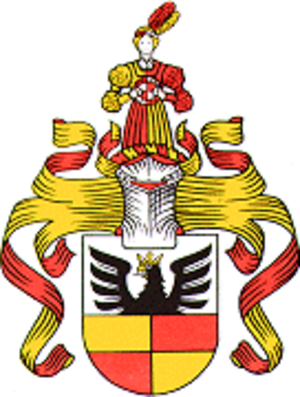
Hildesheim est une ville allemande, située près de Hanovre, Basse-Saxe, peuplée d'environ 100 000 habitants.
Cette page donne les armoiries des principales villes européennes.